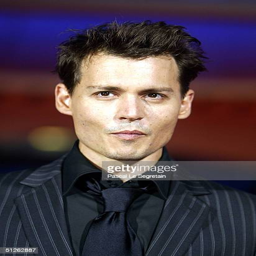
actor attends the premiere at festival